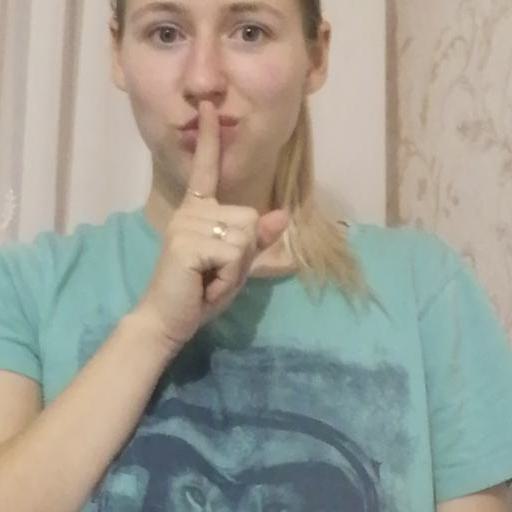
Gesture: mute